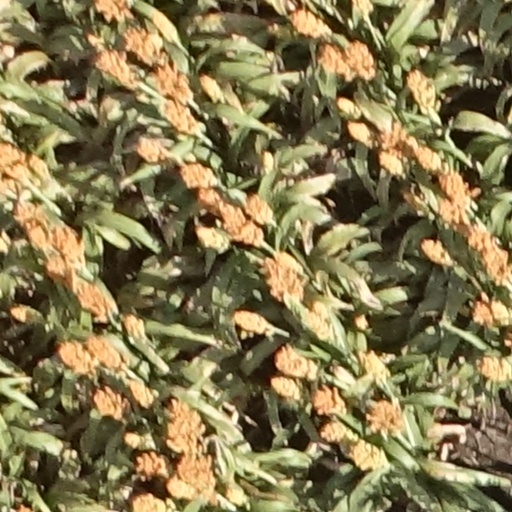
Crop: sorghum